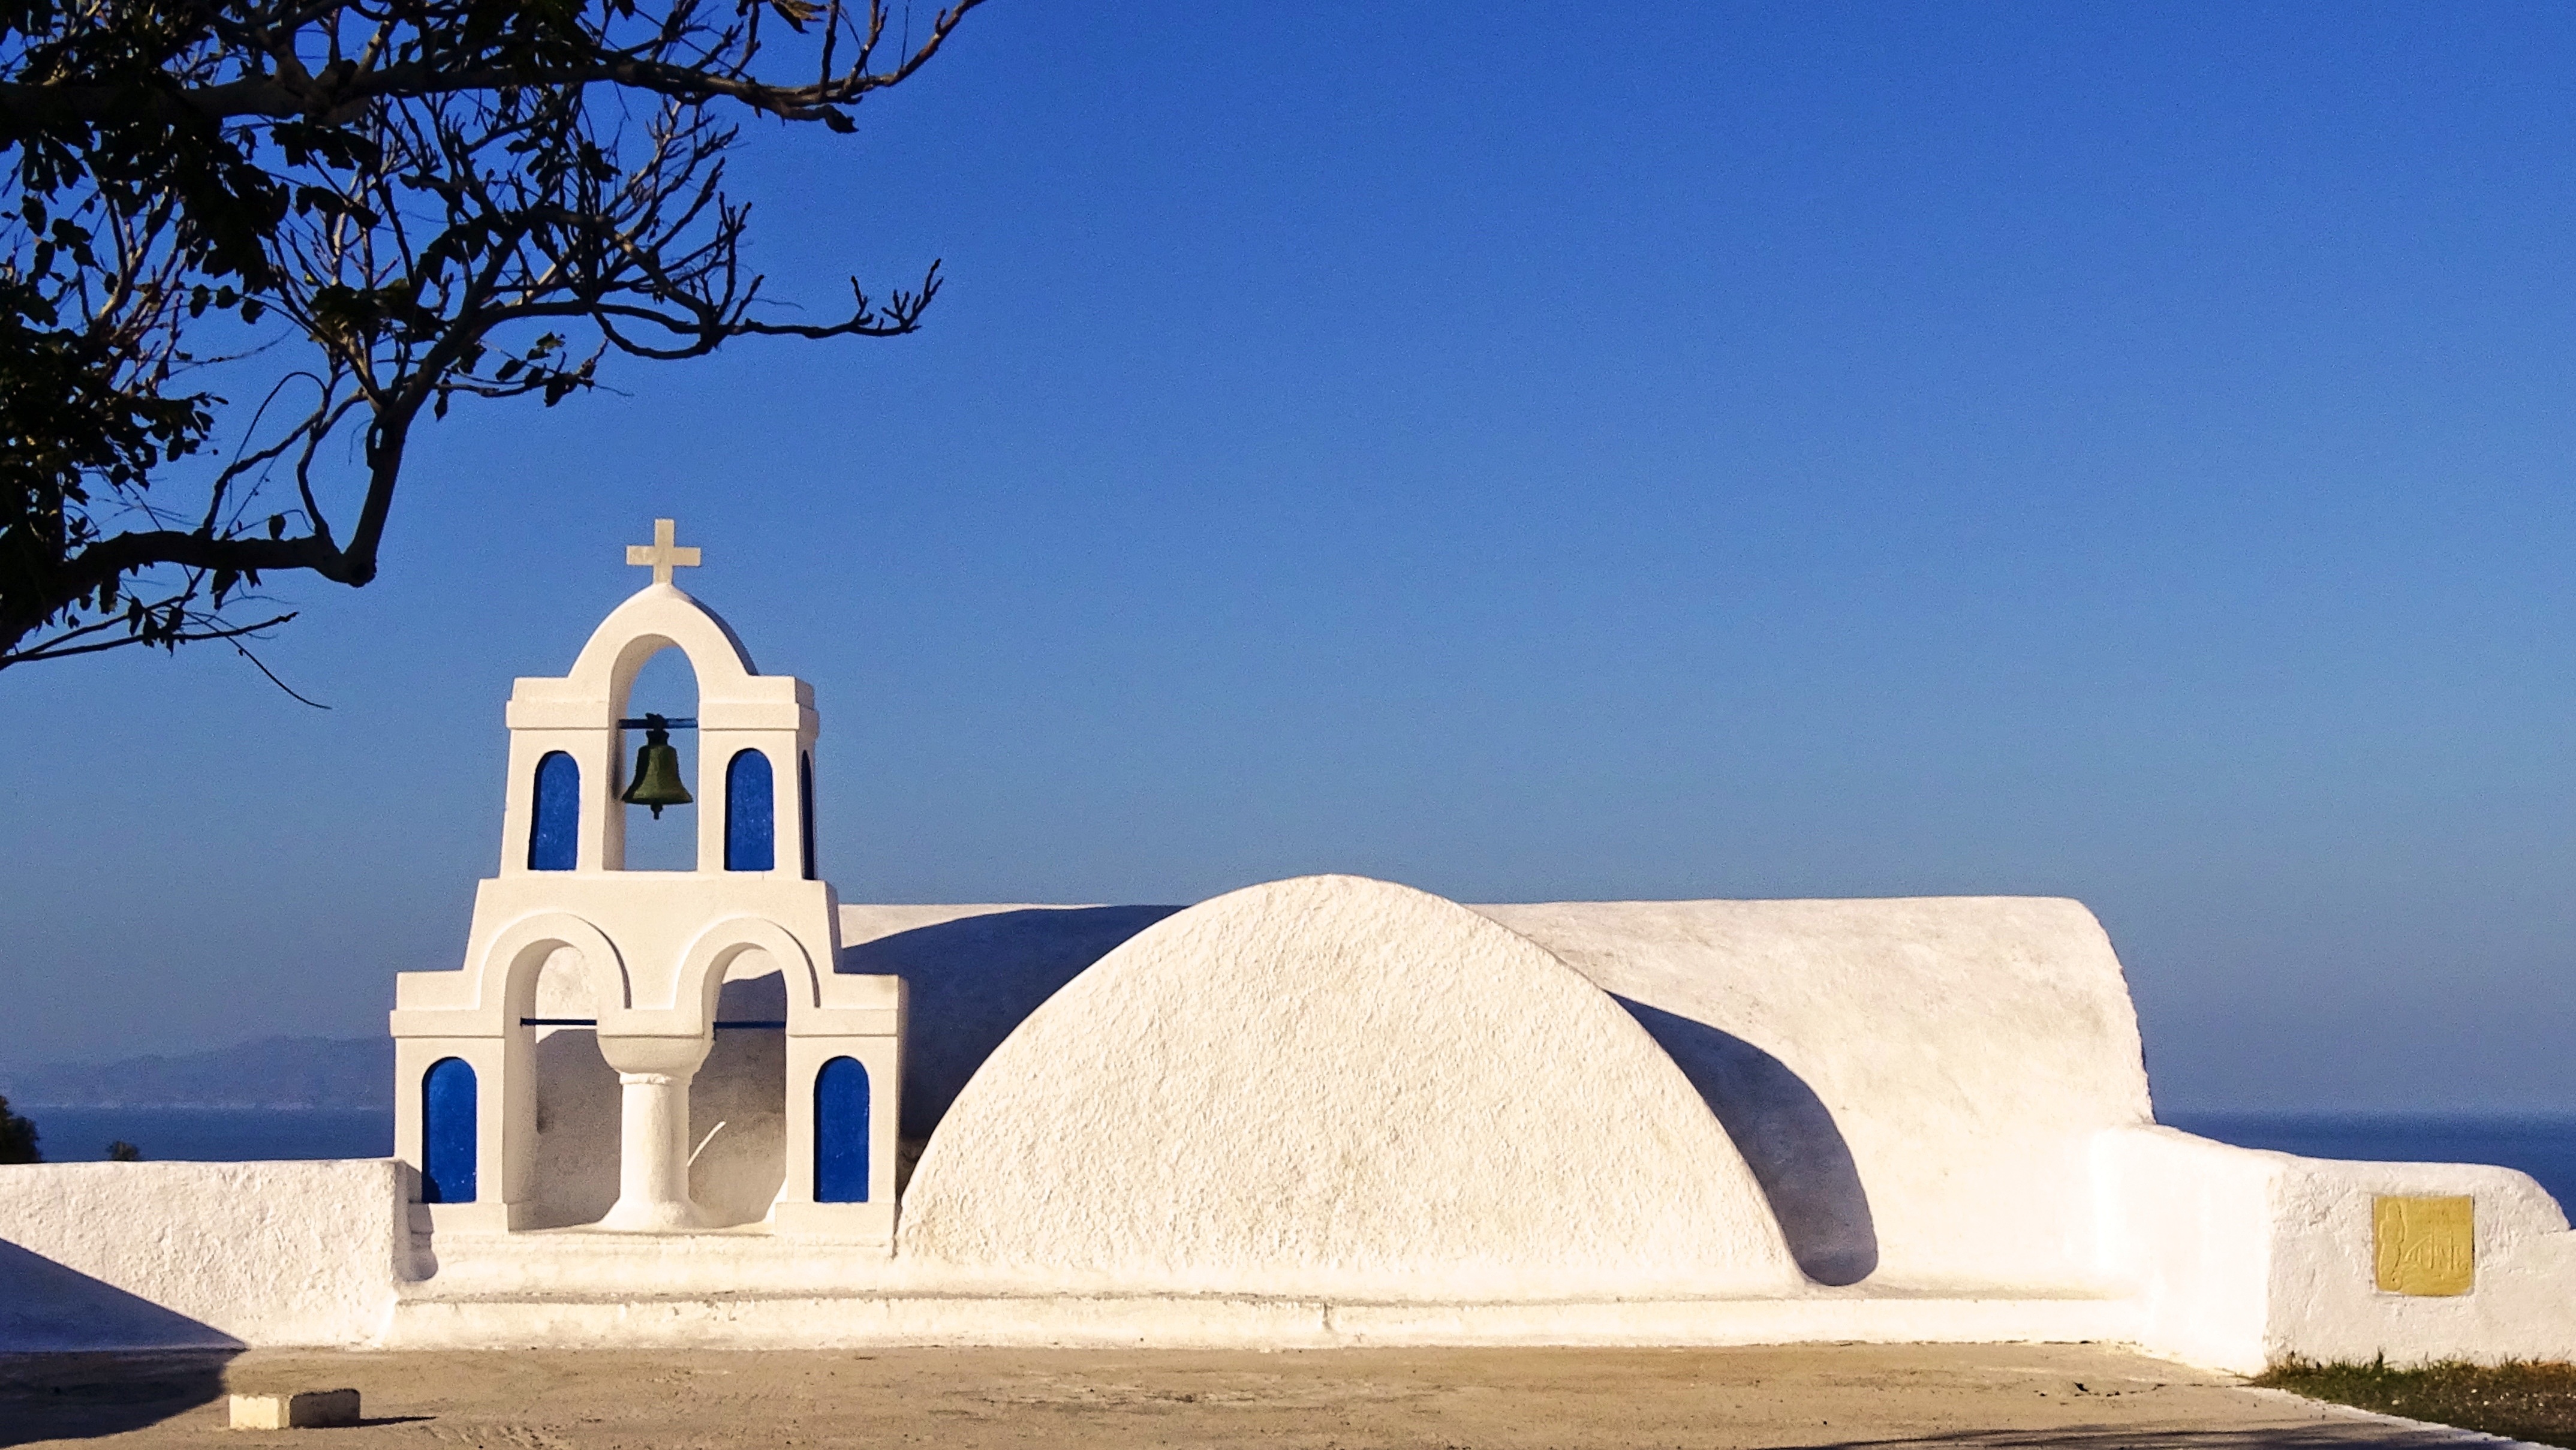
architecture, building, old, monument, holiday, island, landmark, church, chapel, place of worship, santorini, outlook, greece